Sheringham Shoal Offshore Wind Farm

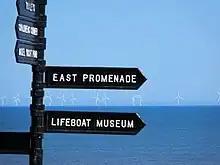

The wind farm was operational by late 2011. An official opening took place on September 27, 2012, attended by Norway's Crown Prince Haakon and UK Secretary of State Ed Davey. The cost of development has been estimated at 10billion Norwegian krona ($1.8 billion). Wells Harbour is used as the operational base for the wind farm.